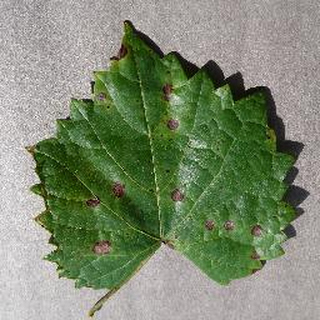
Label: grape_black_rot